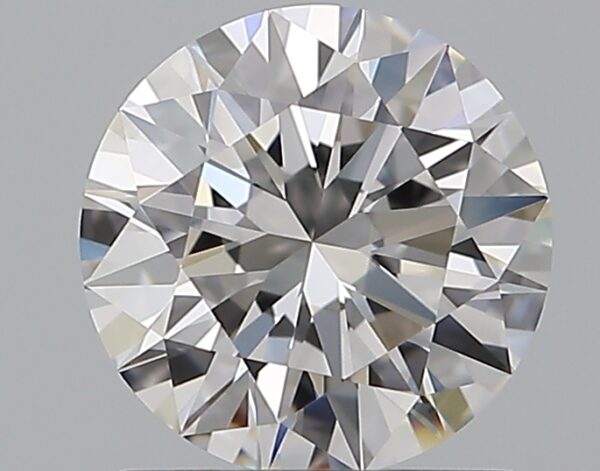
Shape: round
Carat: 1
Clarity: IF
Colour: F
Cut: EX
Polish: EX
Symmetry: EX
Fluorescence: F
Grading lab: GIA
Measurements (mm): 6.45 x 6.49 x 3.93